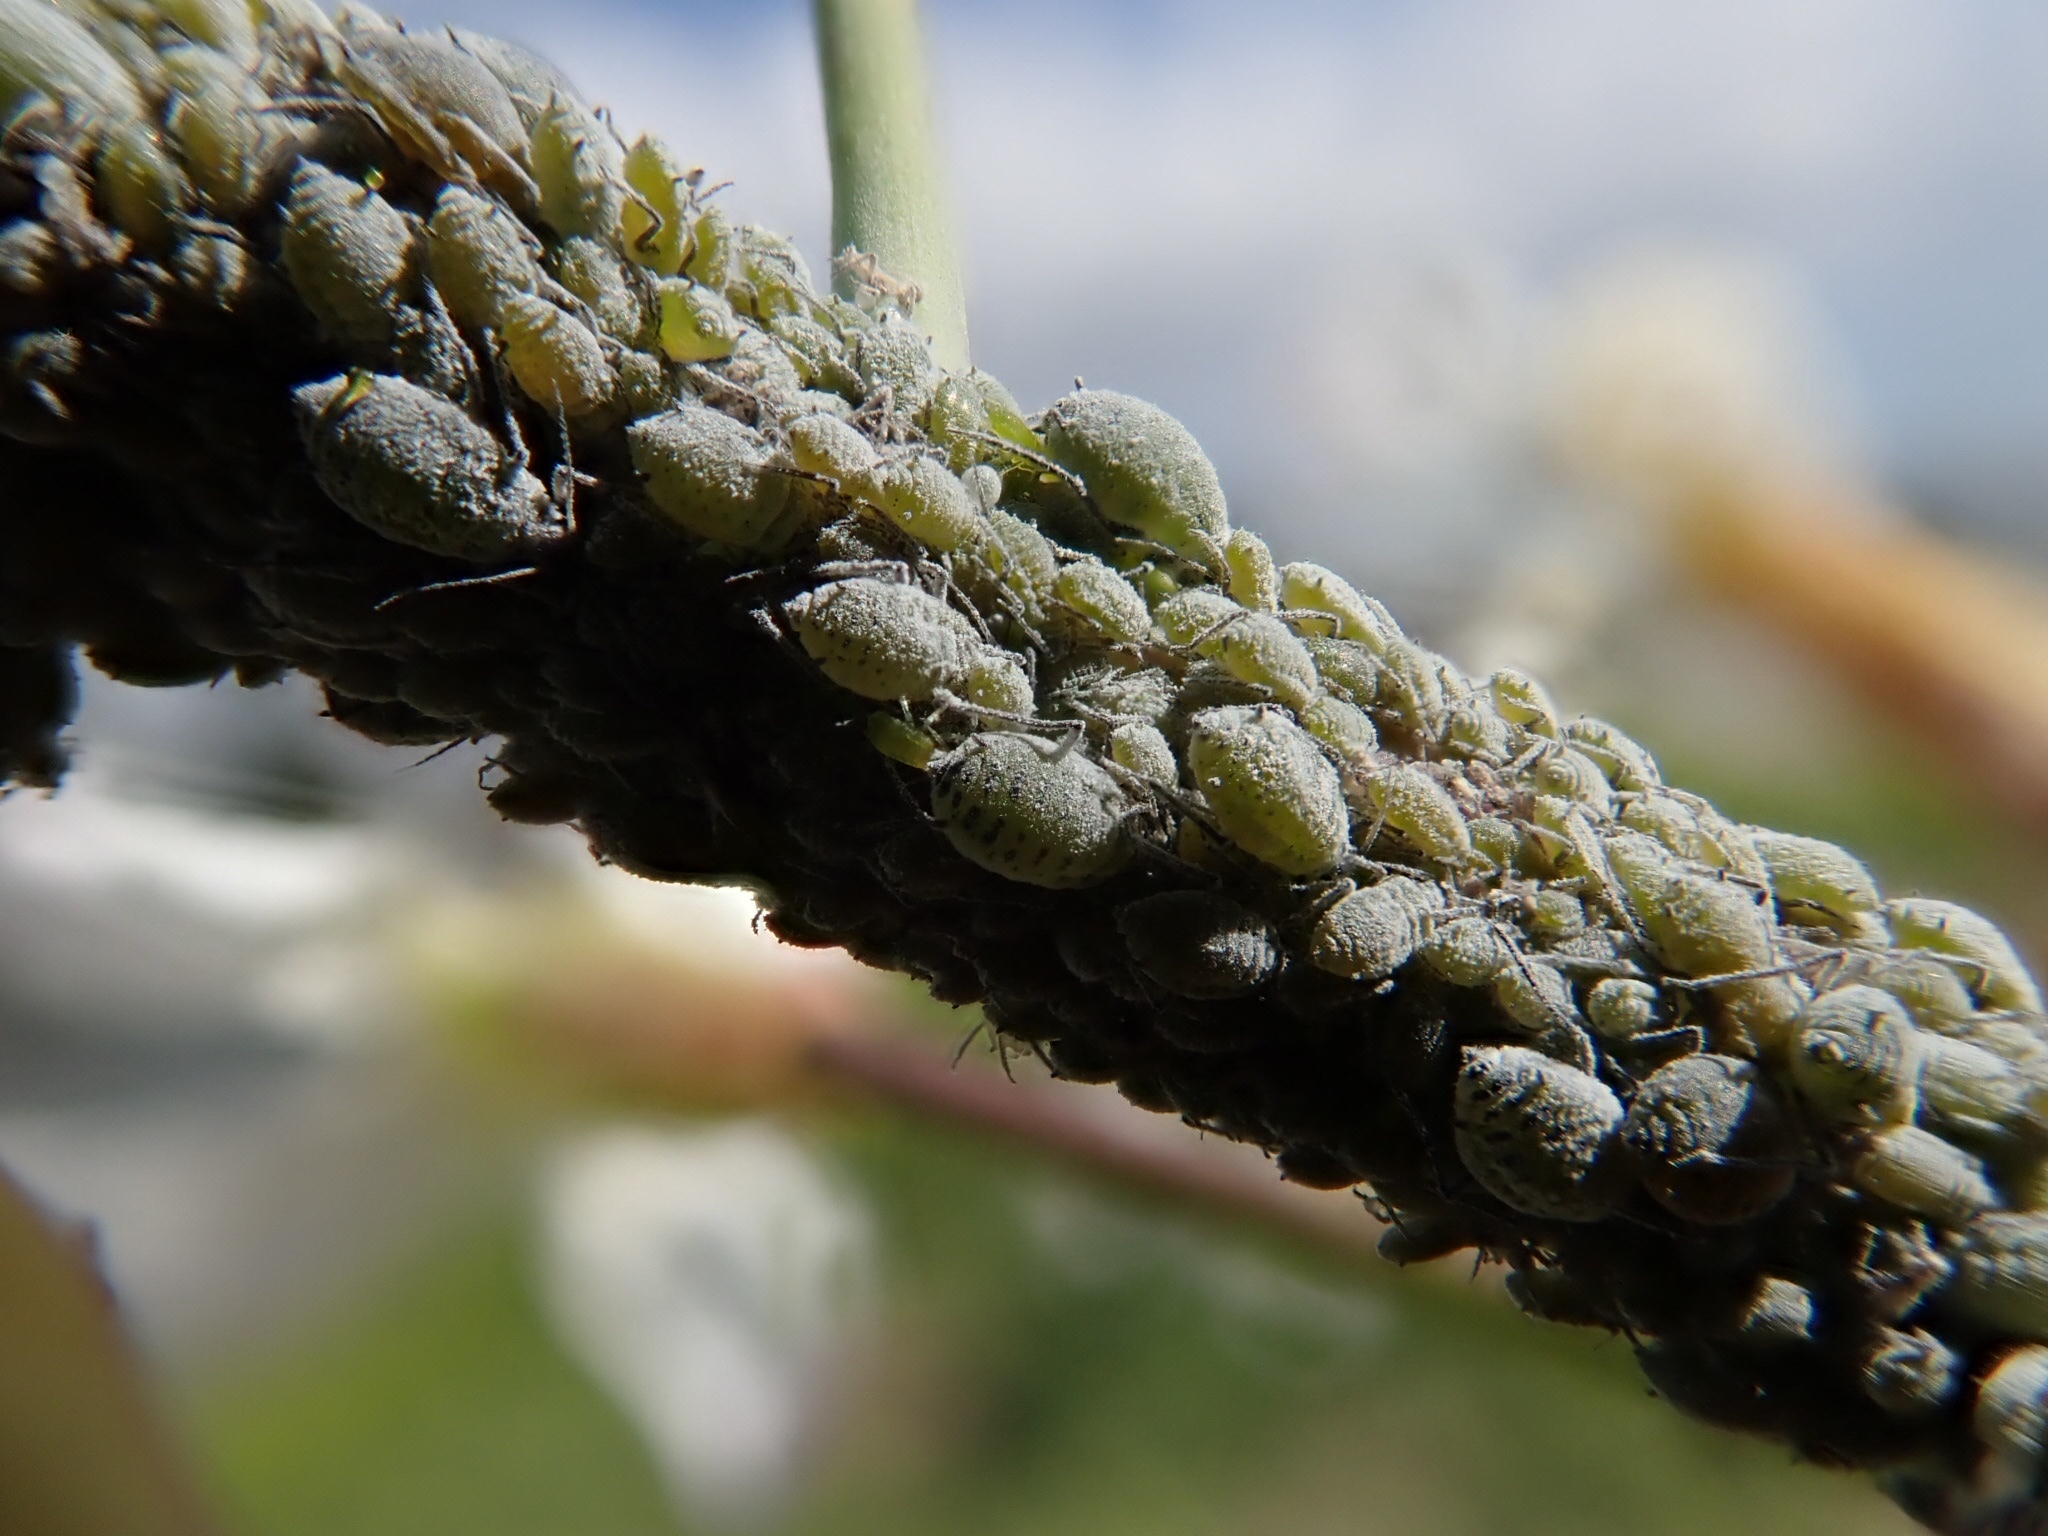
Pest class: cabbage_aphid